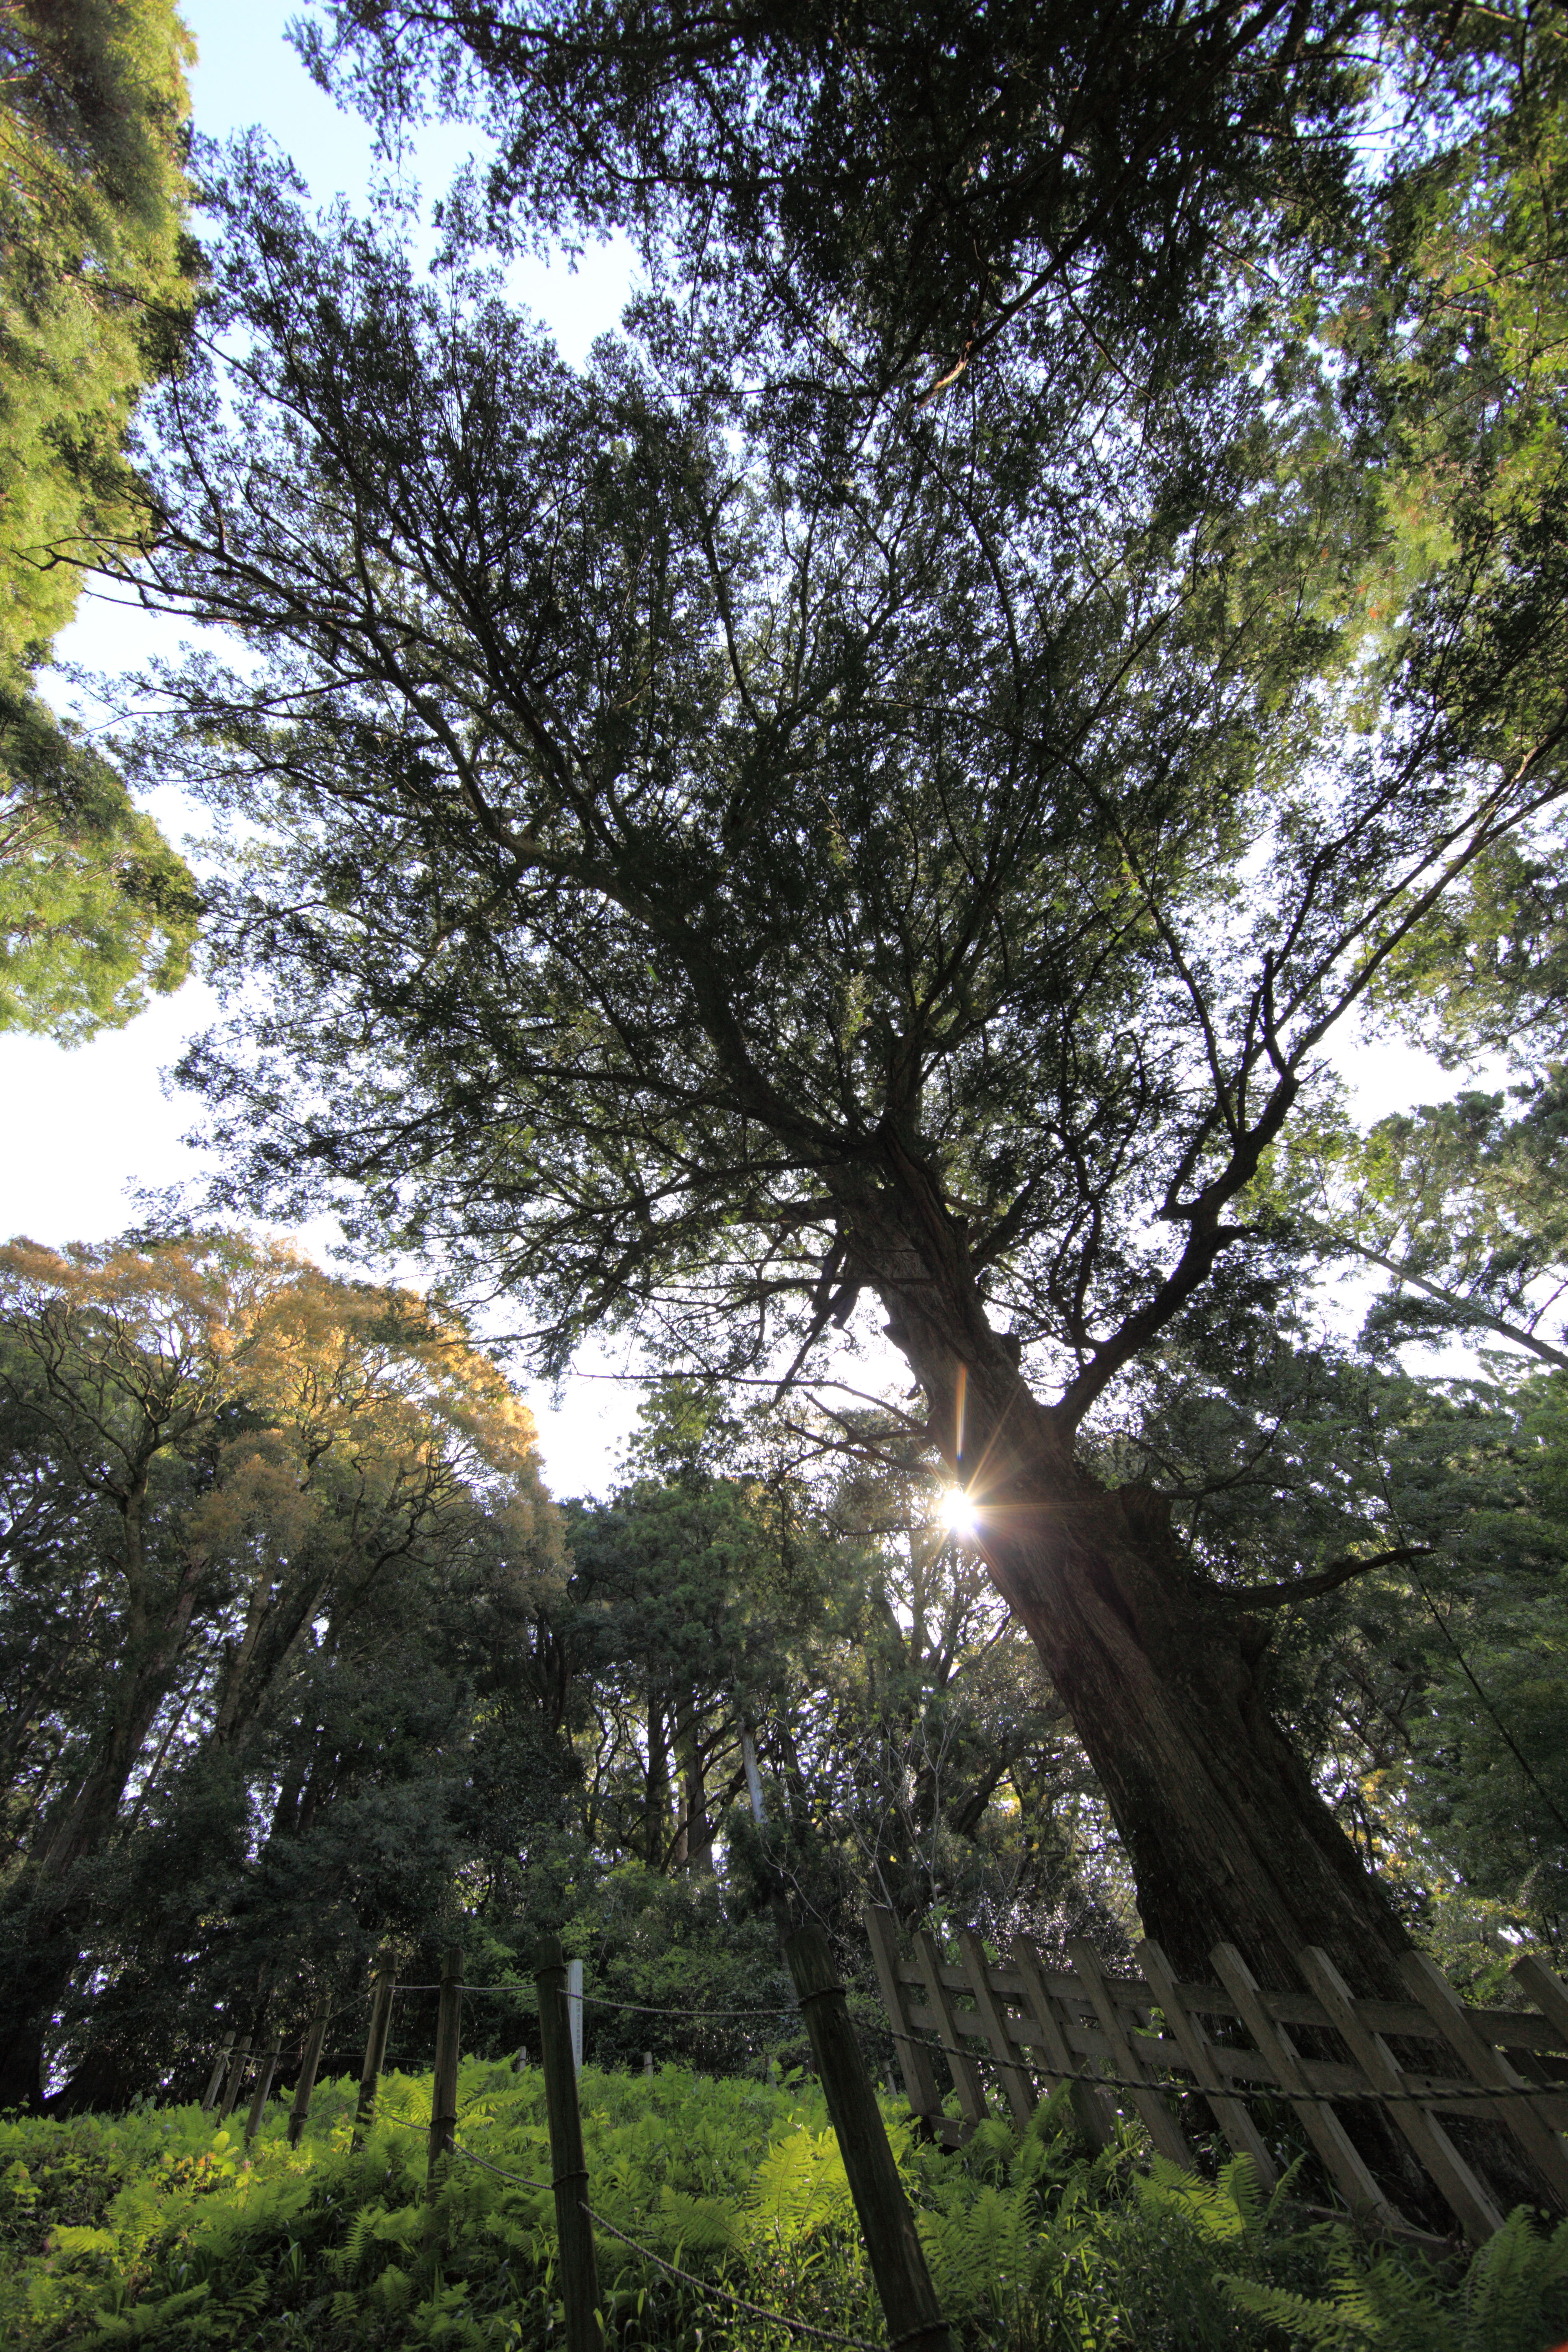
tree, forest, branch, plant, sunlight, leaf, flower, high, botany, flora, cool image, deciduous, shrine, tochigi, 5d, grove, hires, woodland, i, markii, ecosystem, hi, res, resolution, nasu, torinokosanshoujinja, nucifera, torreya, japanesenutmegyew, taxonomy binomial torreyanucifera, flowering plant, woody plant, land plant